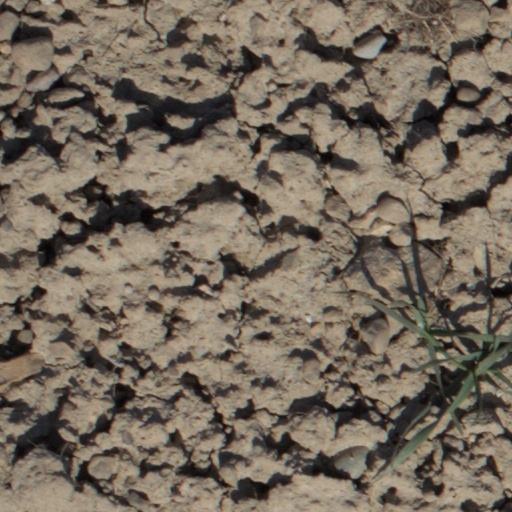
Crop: wheat